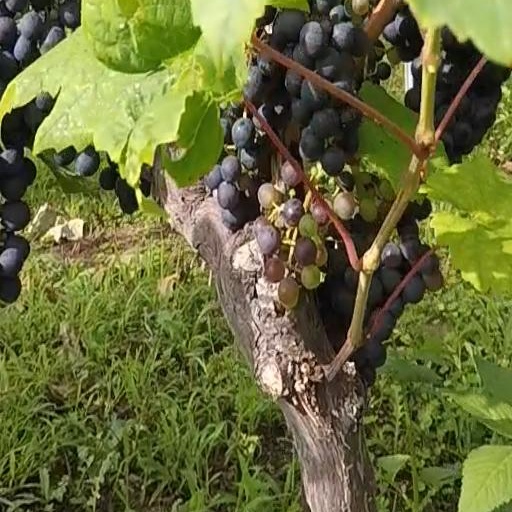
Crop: grape